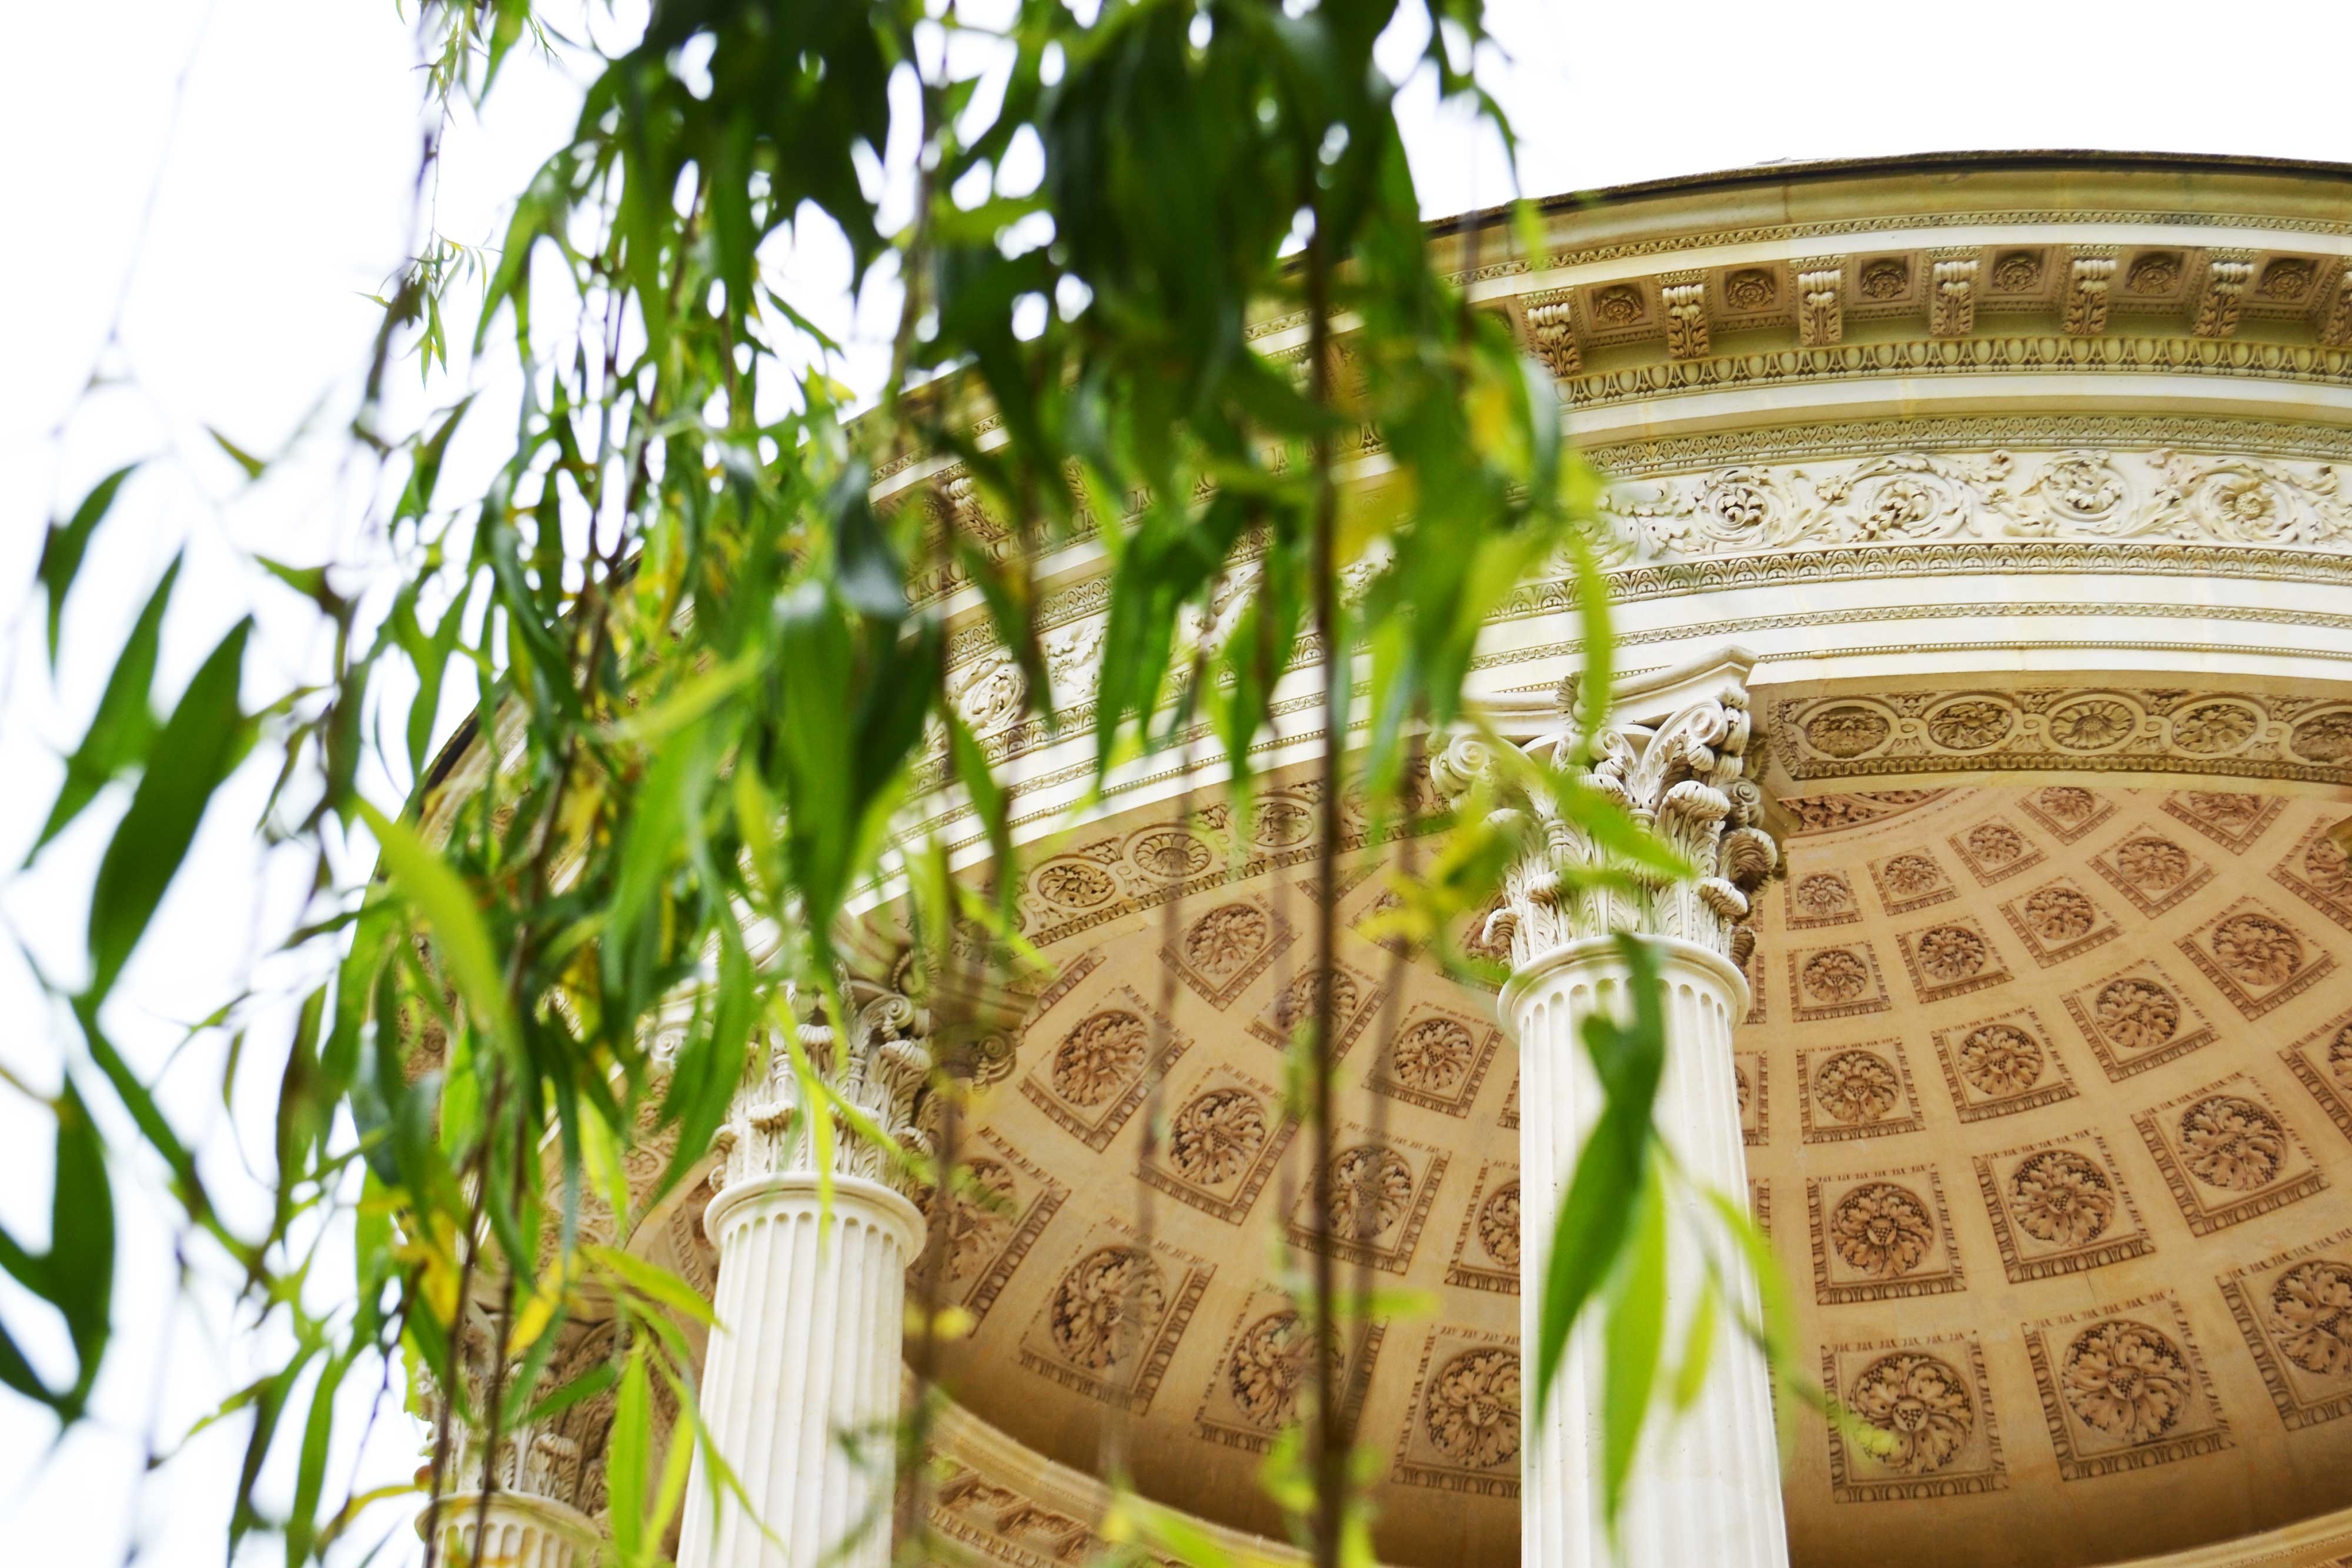
flower, pattern, food, herb, produce, crop, agriculture, bamboo, grass family